Toodyay Historical Society

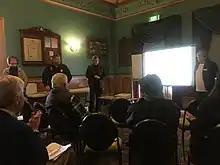
Public event celebrating Toodyaypedia stage 3 in the Toodyay Memorial Hall, June 2019

In the 2000s it became a collaborative partner in the Toodyaypedia Wikitown project, which started with discussions with the Shire of Toodyay and Wikimedia Australia. The first stage was in 2013; the third stage (focusing on West Toodyay) began in 2017, with the articles online by 2018.